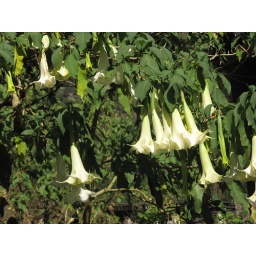
Those are not exactly mountain flowers - I took the picture next to some house in Aguas Calientes.